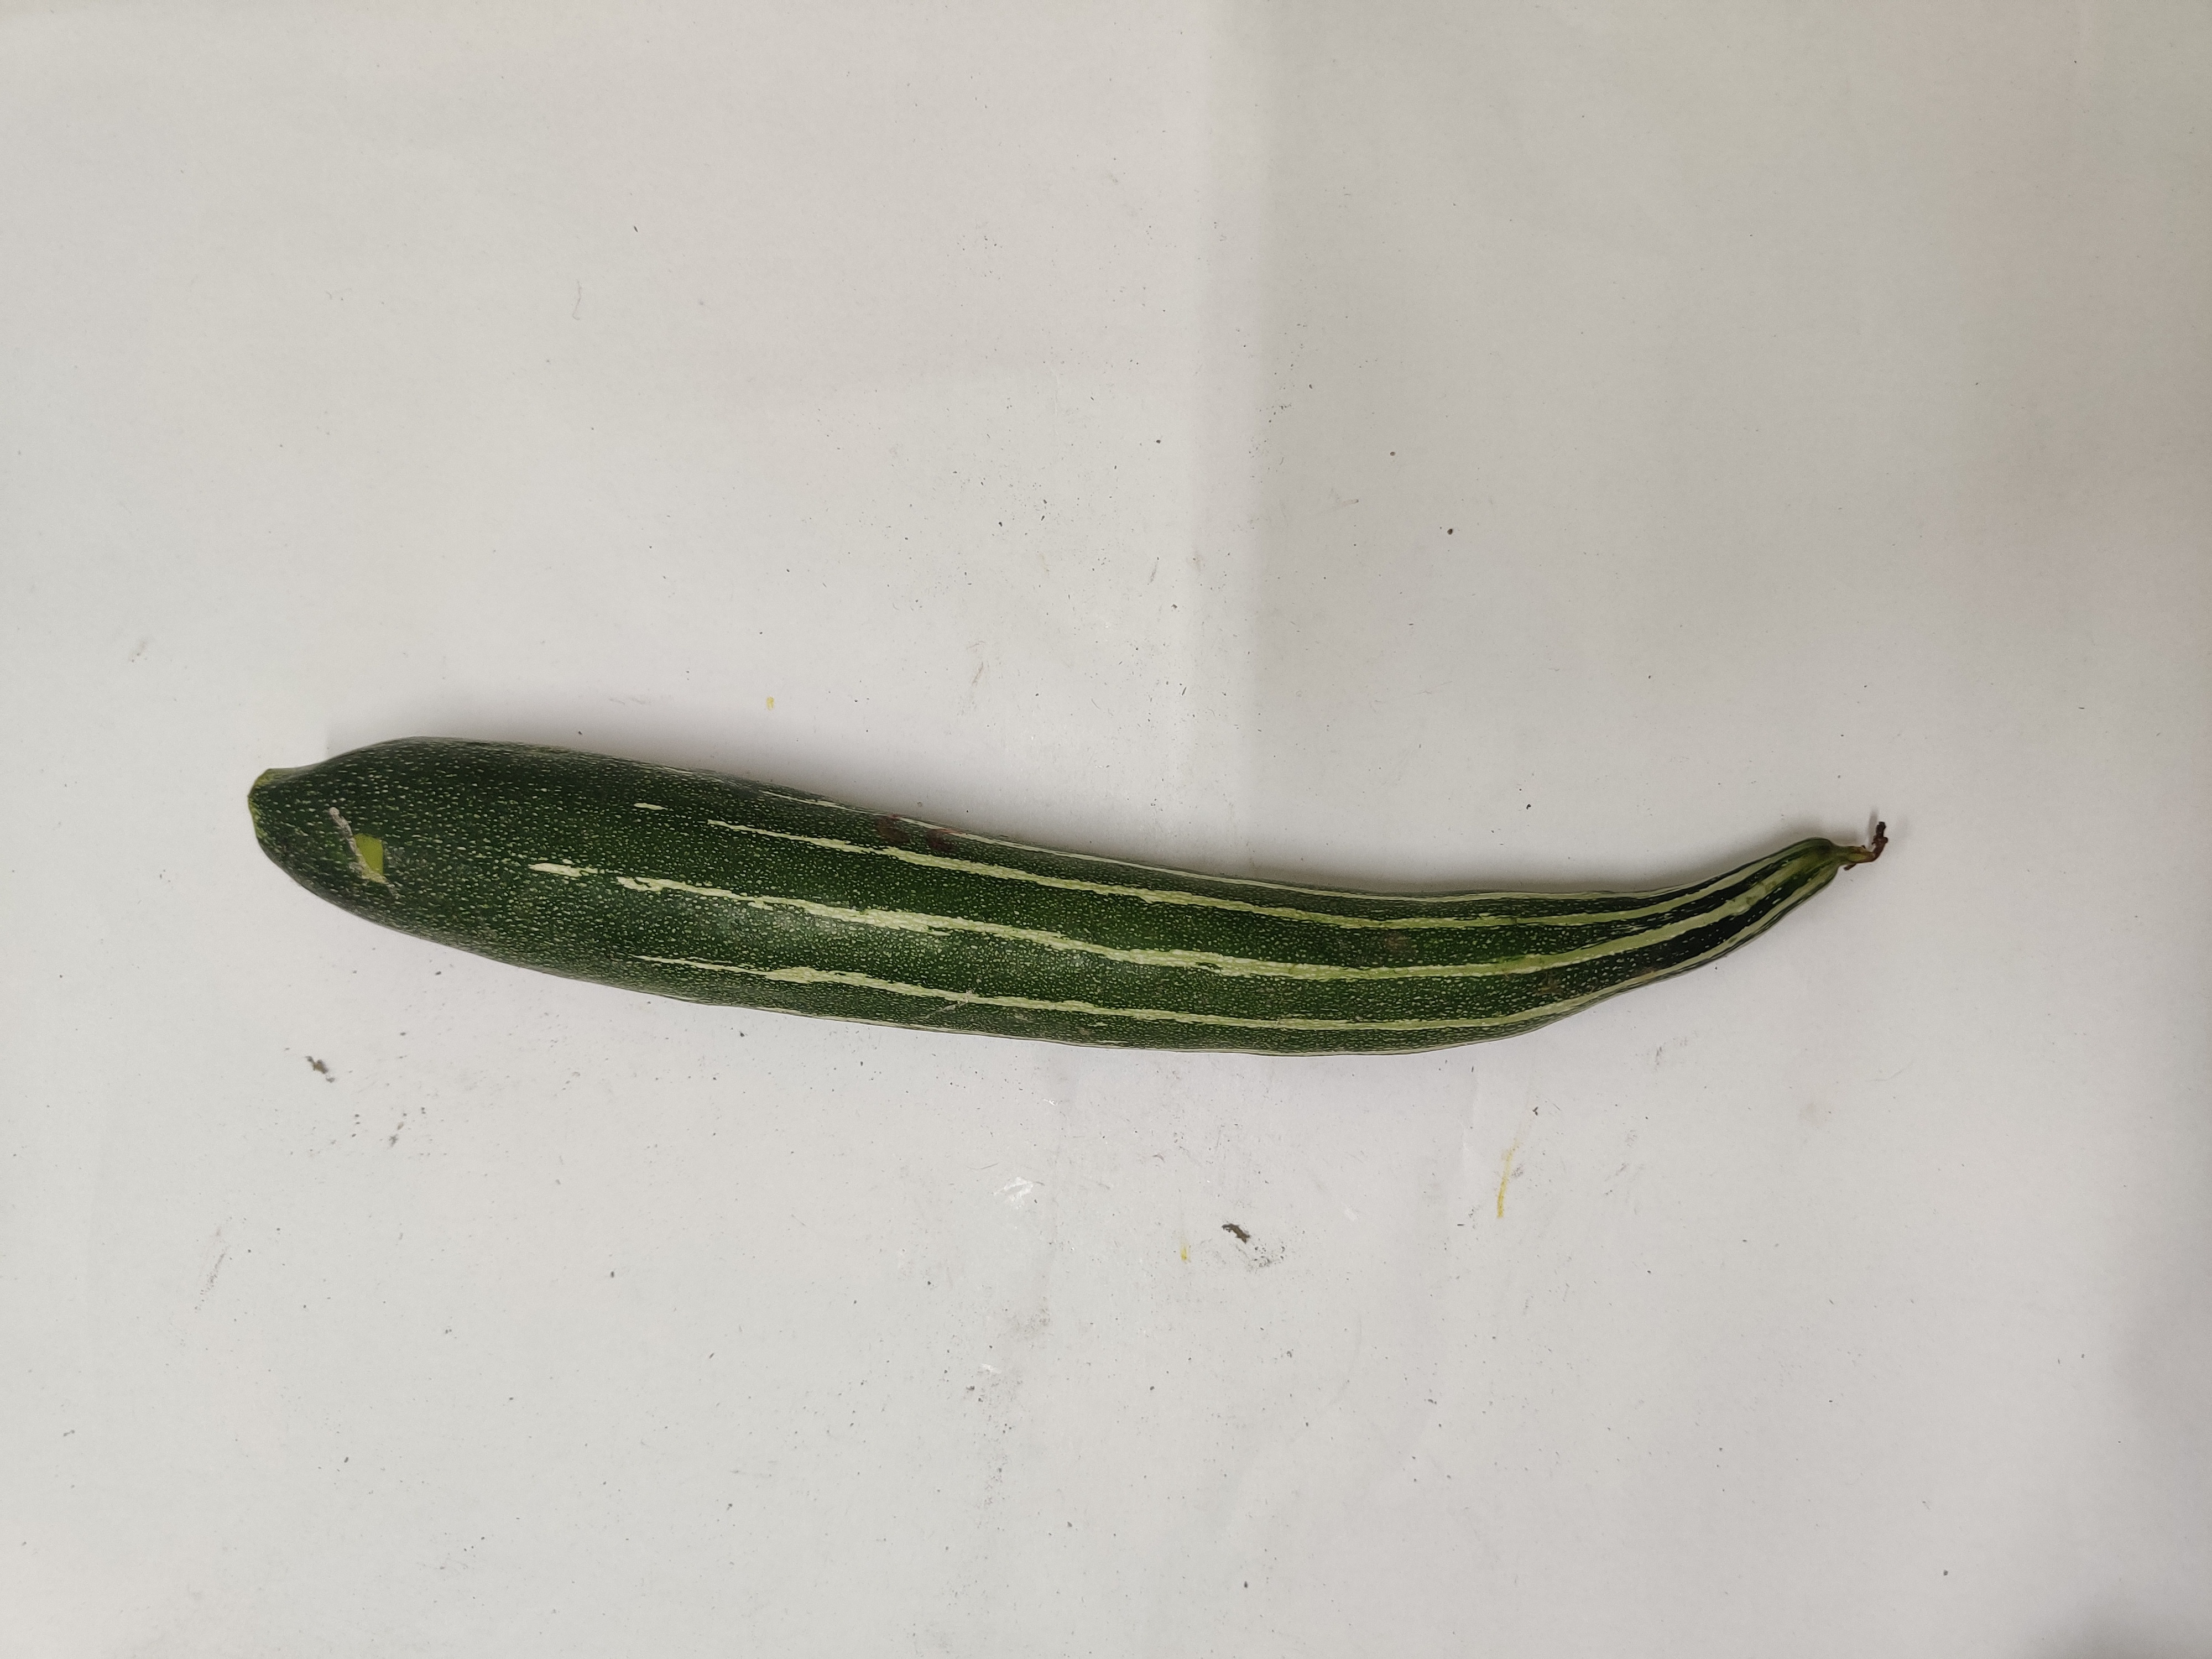
Crop: Snake Gourd
Condition: Damaged